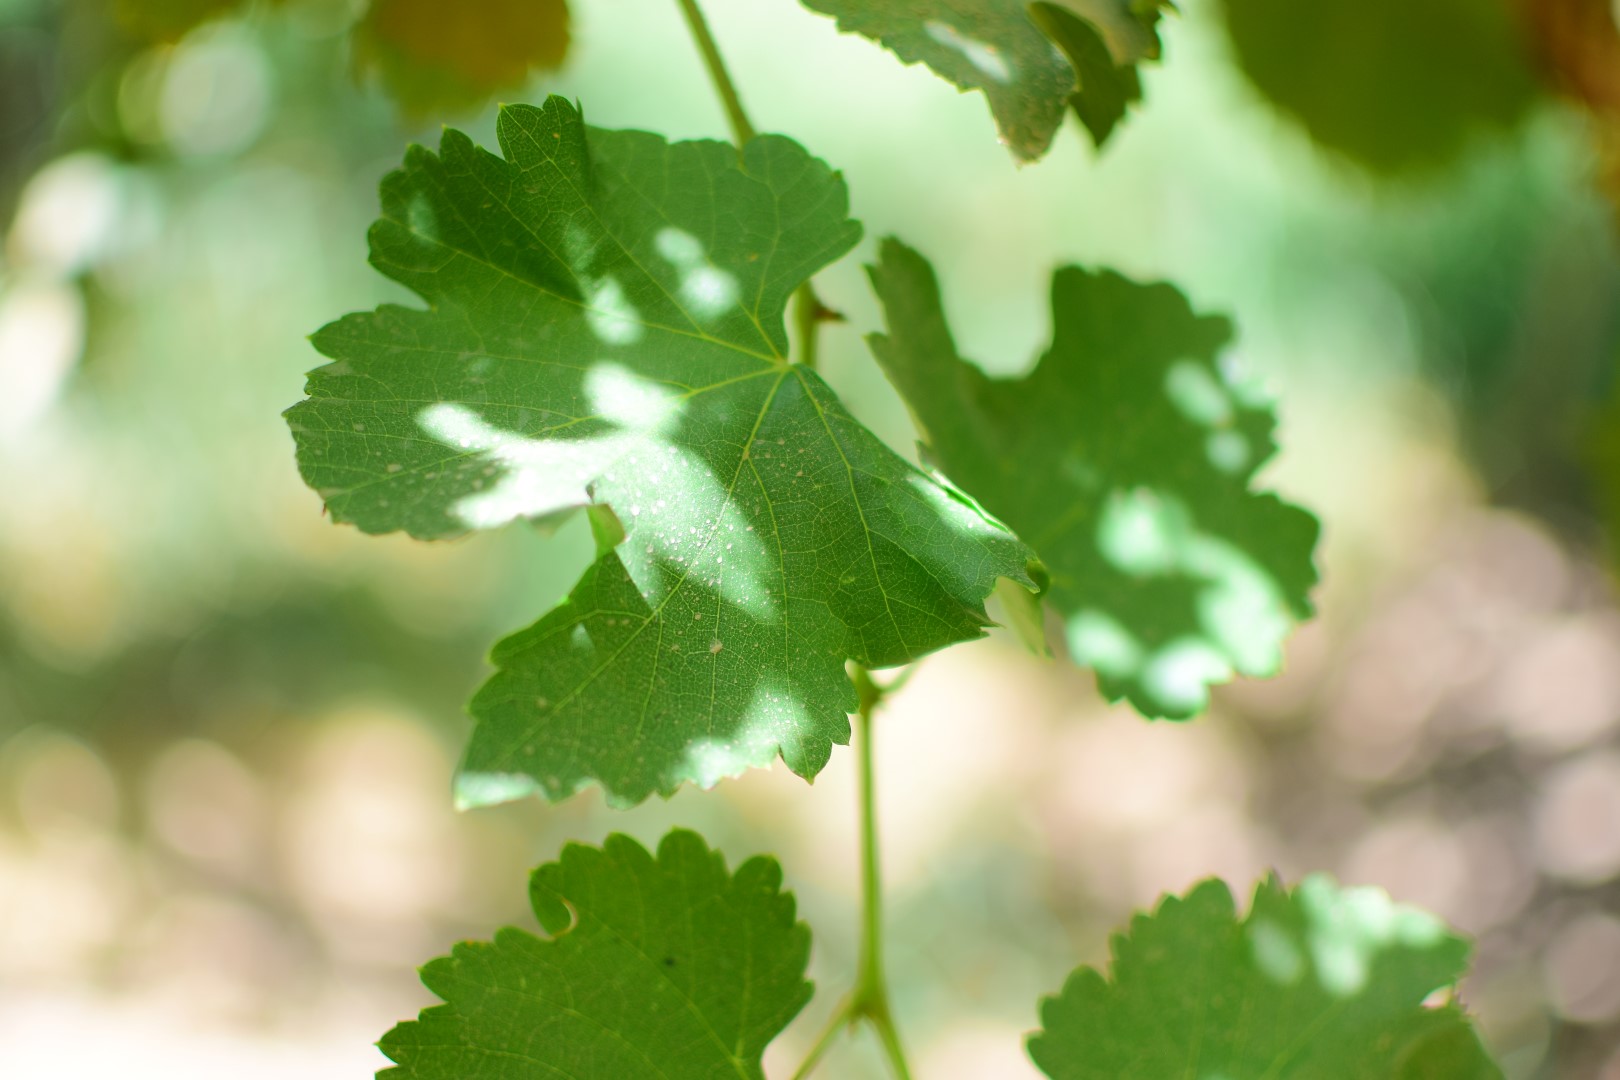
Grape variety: Frinsi